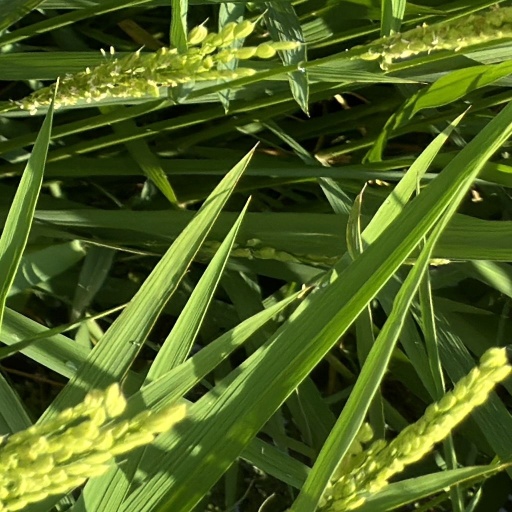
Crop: rice